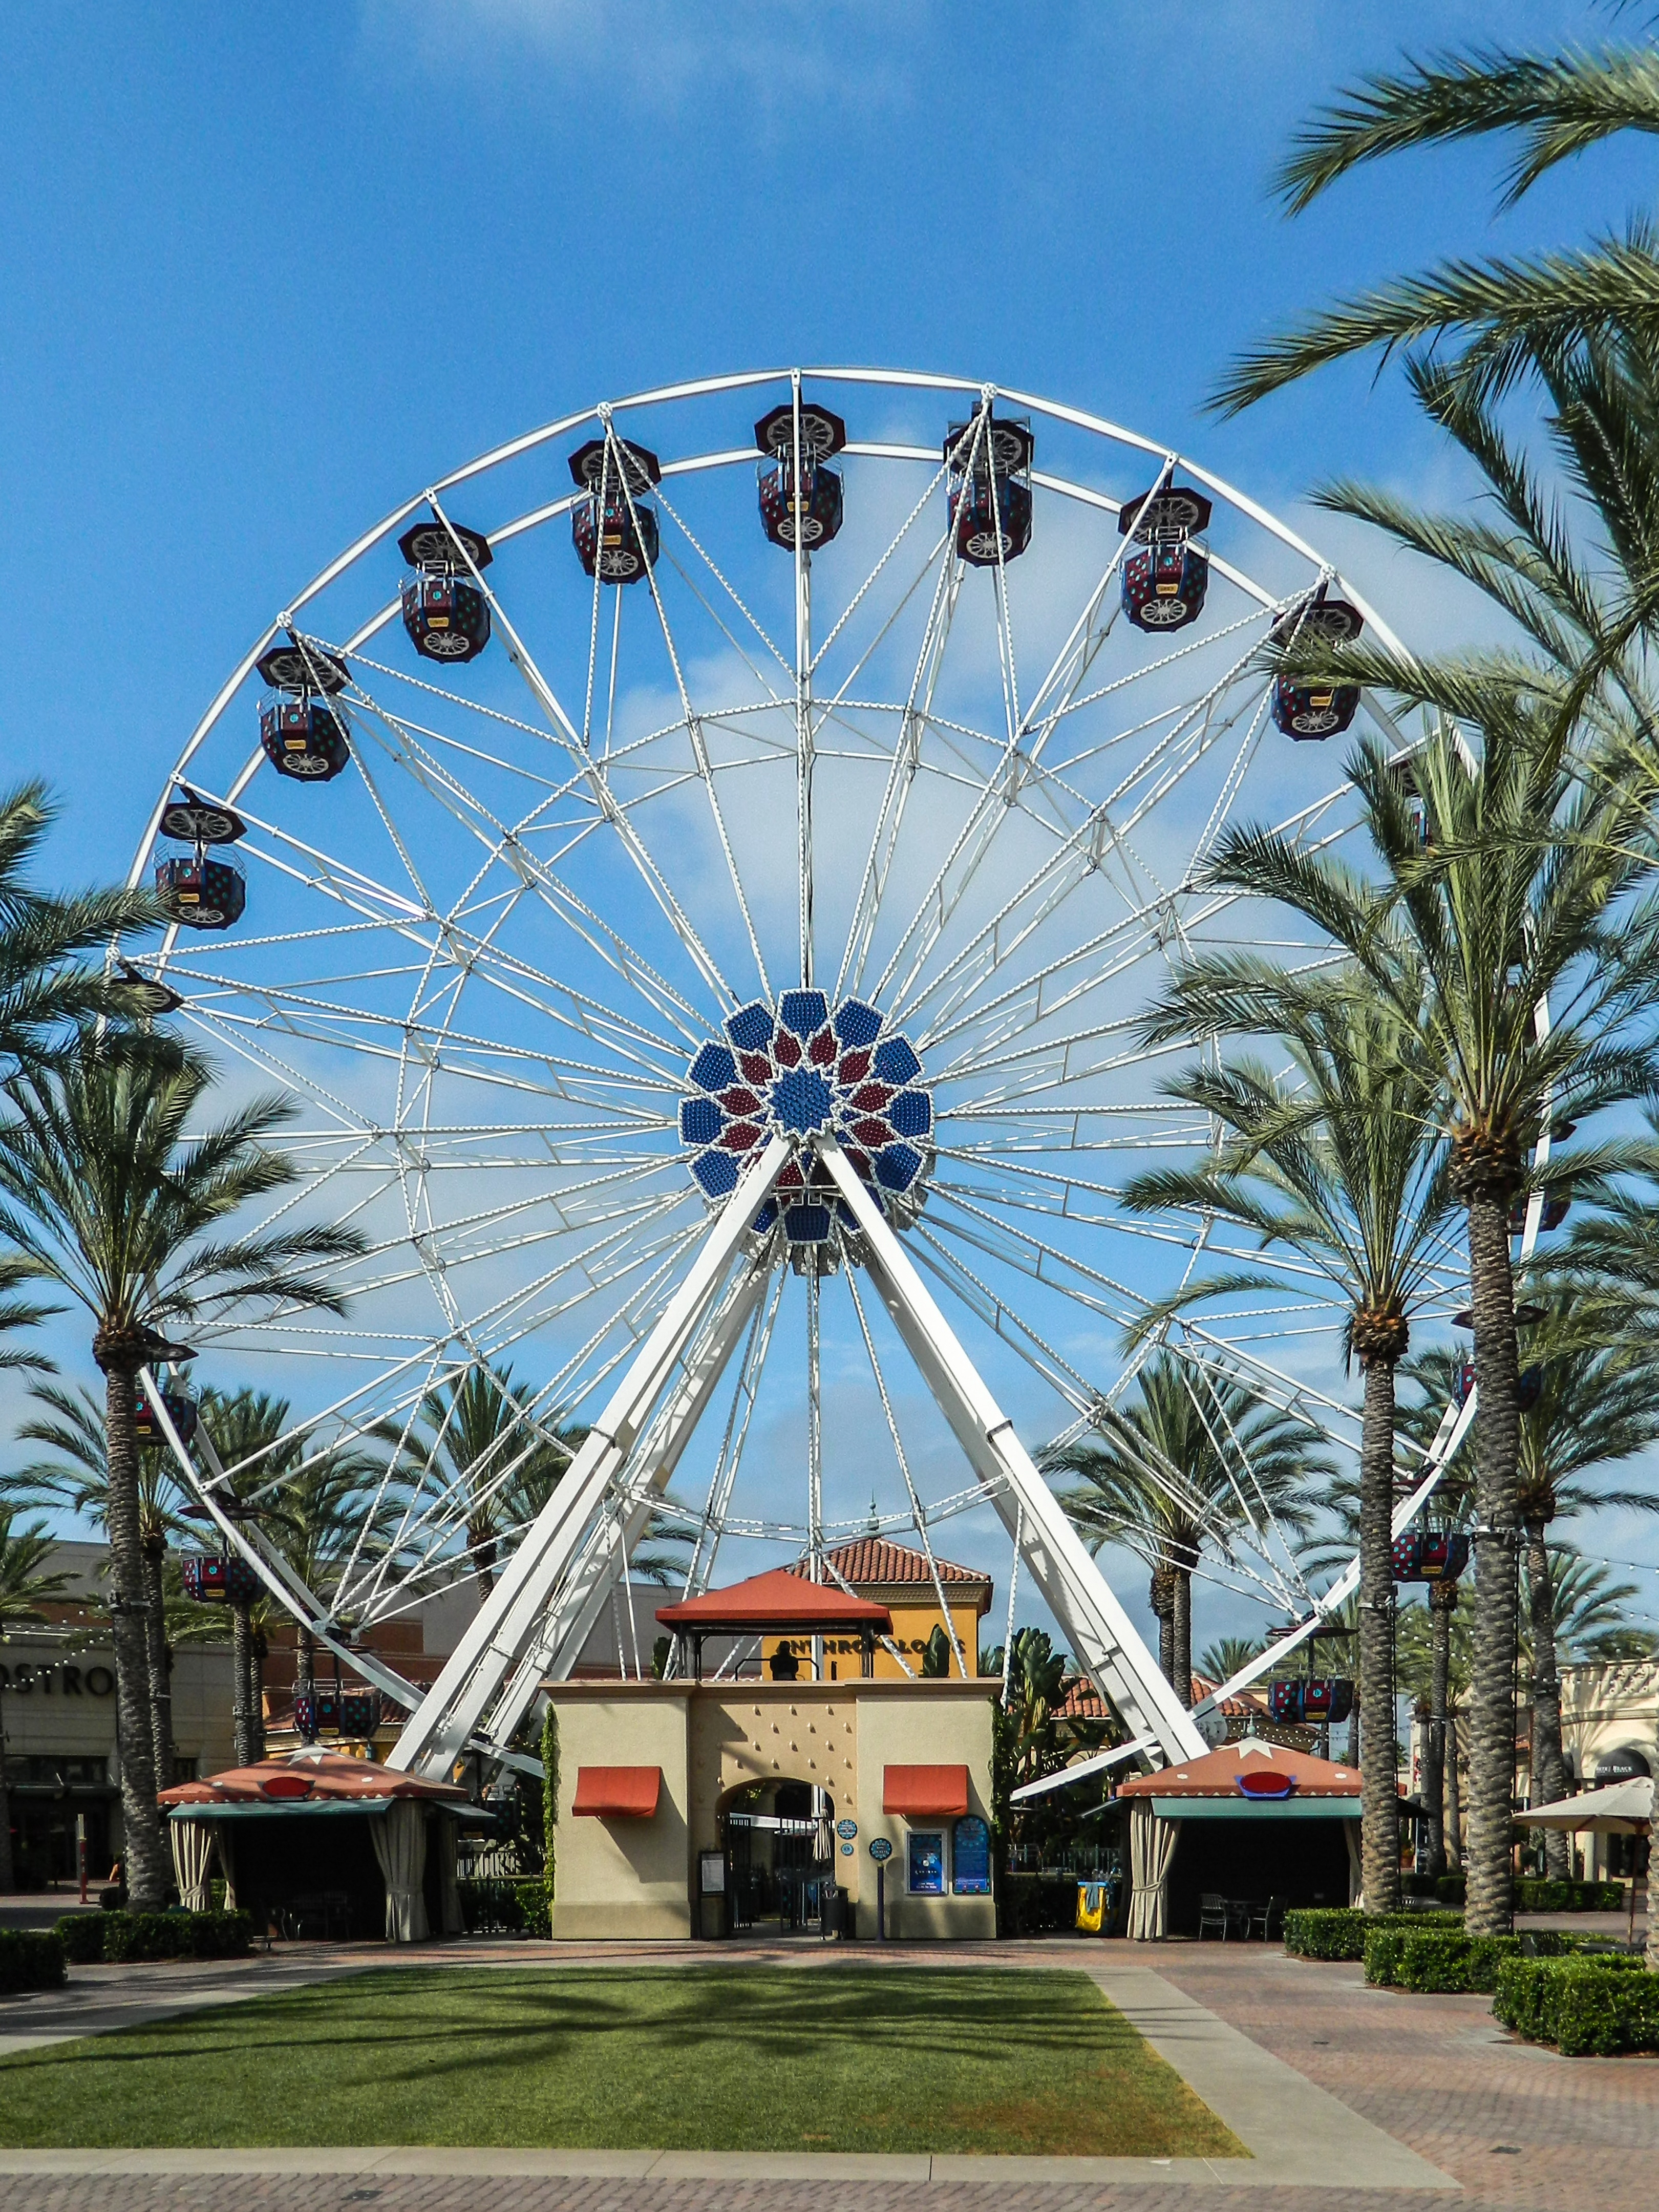
sky, recreation, ferris wheel, carnival, amusement park, park, blue, festival, fun, tourist attraction, amusement, spin, fair, giant wheel, outdoor recreation